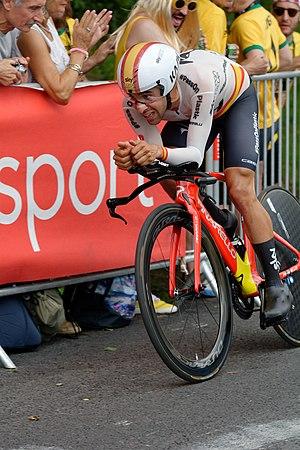
Jonathan Castroviejo Nicolás, né le 27 avril 1987 à Getxo, est un coureur cycliste espagnol, membre de l'équipe Ineos.